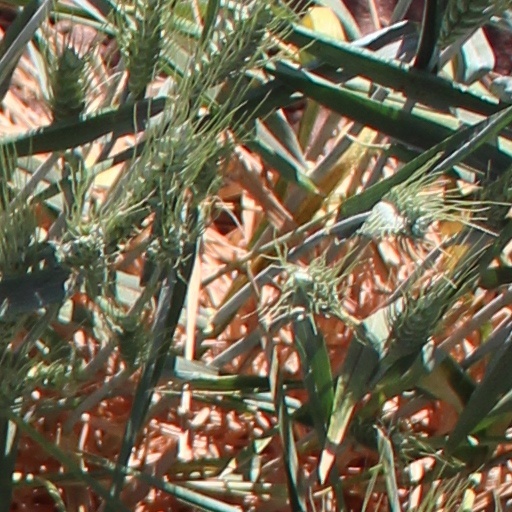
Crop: wheat